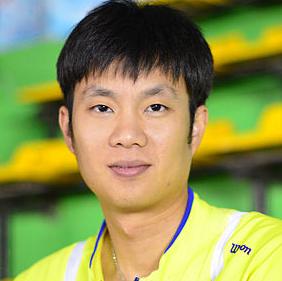
Age: 30